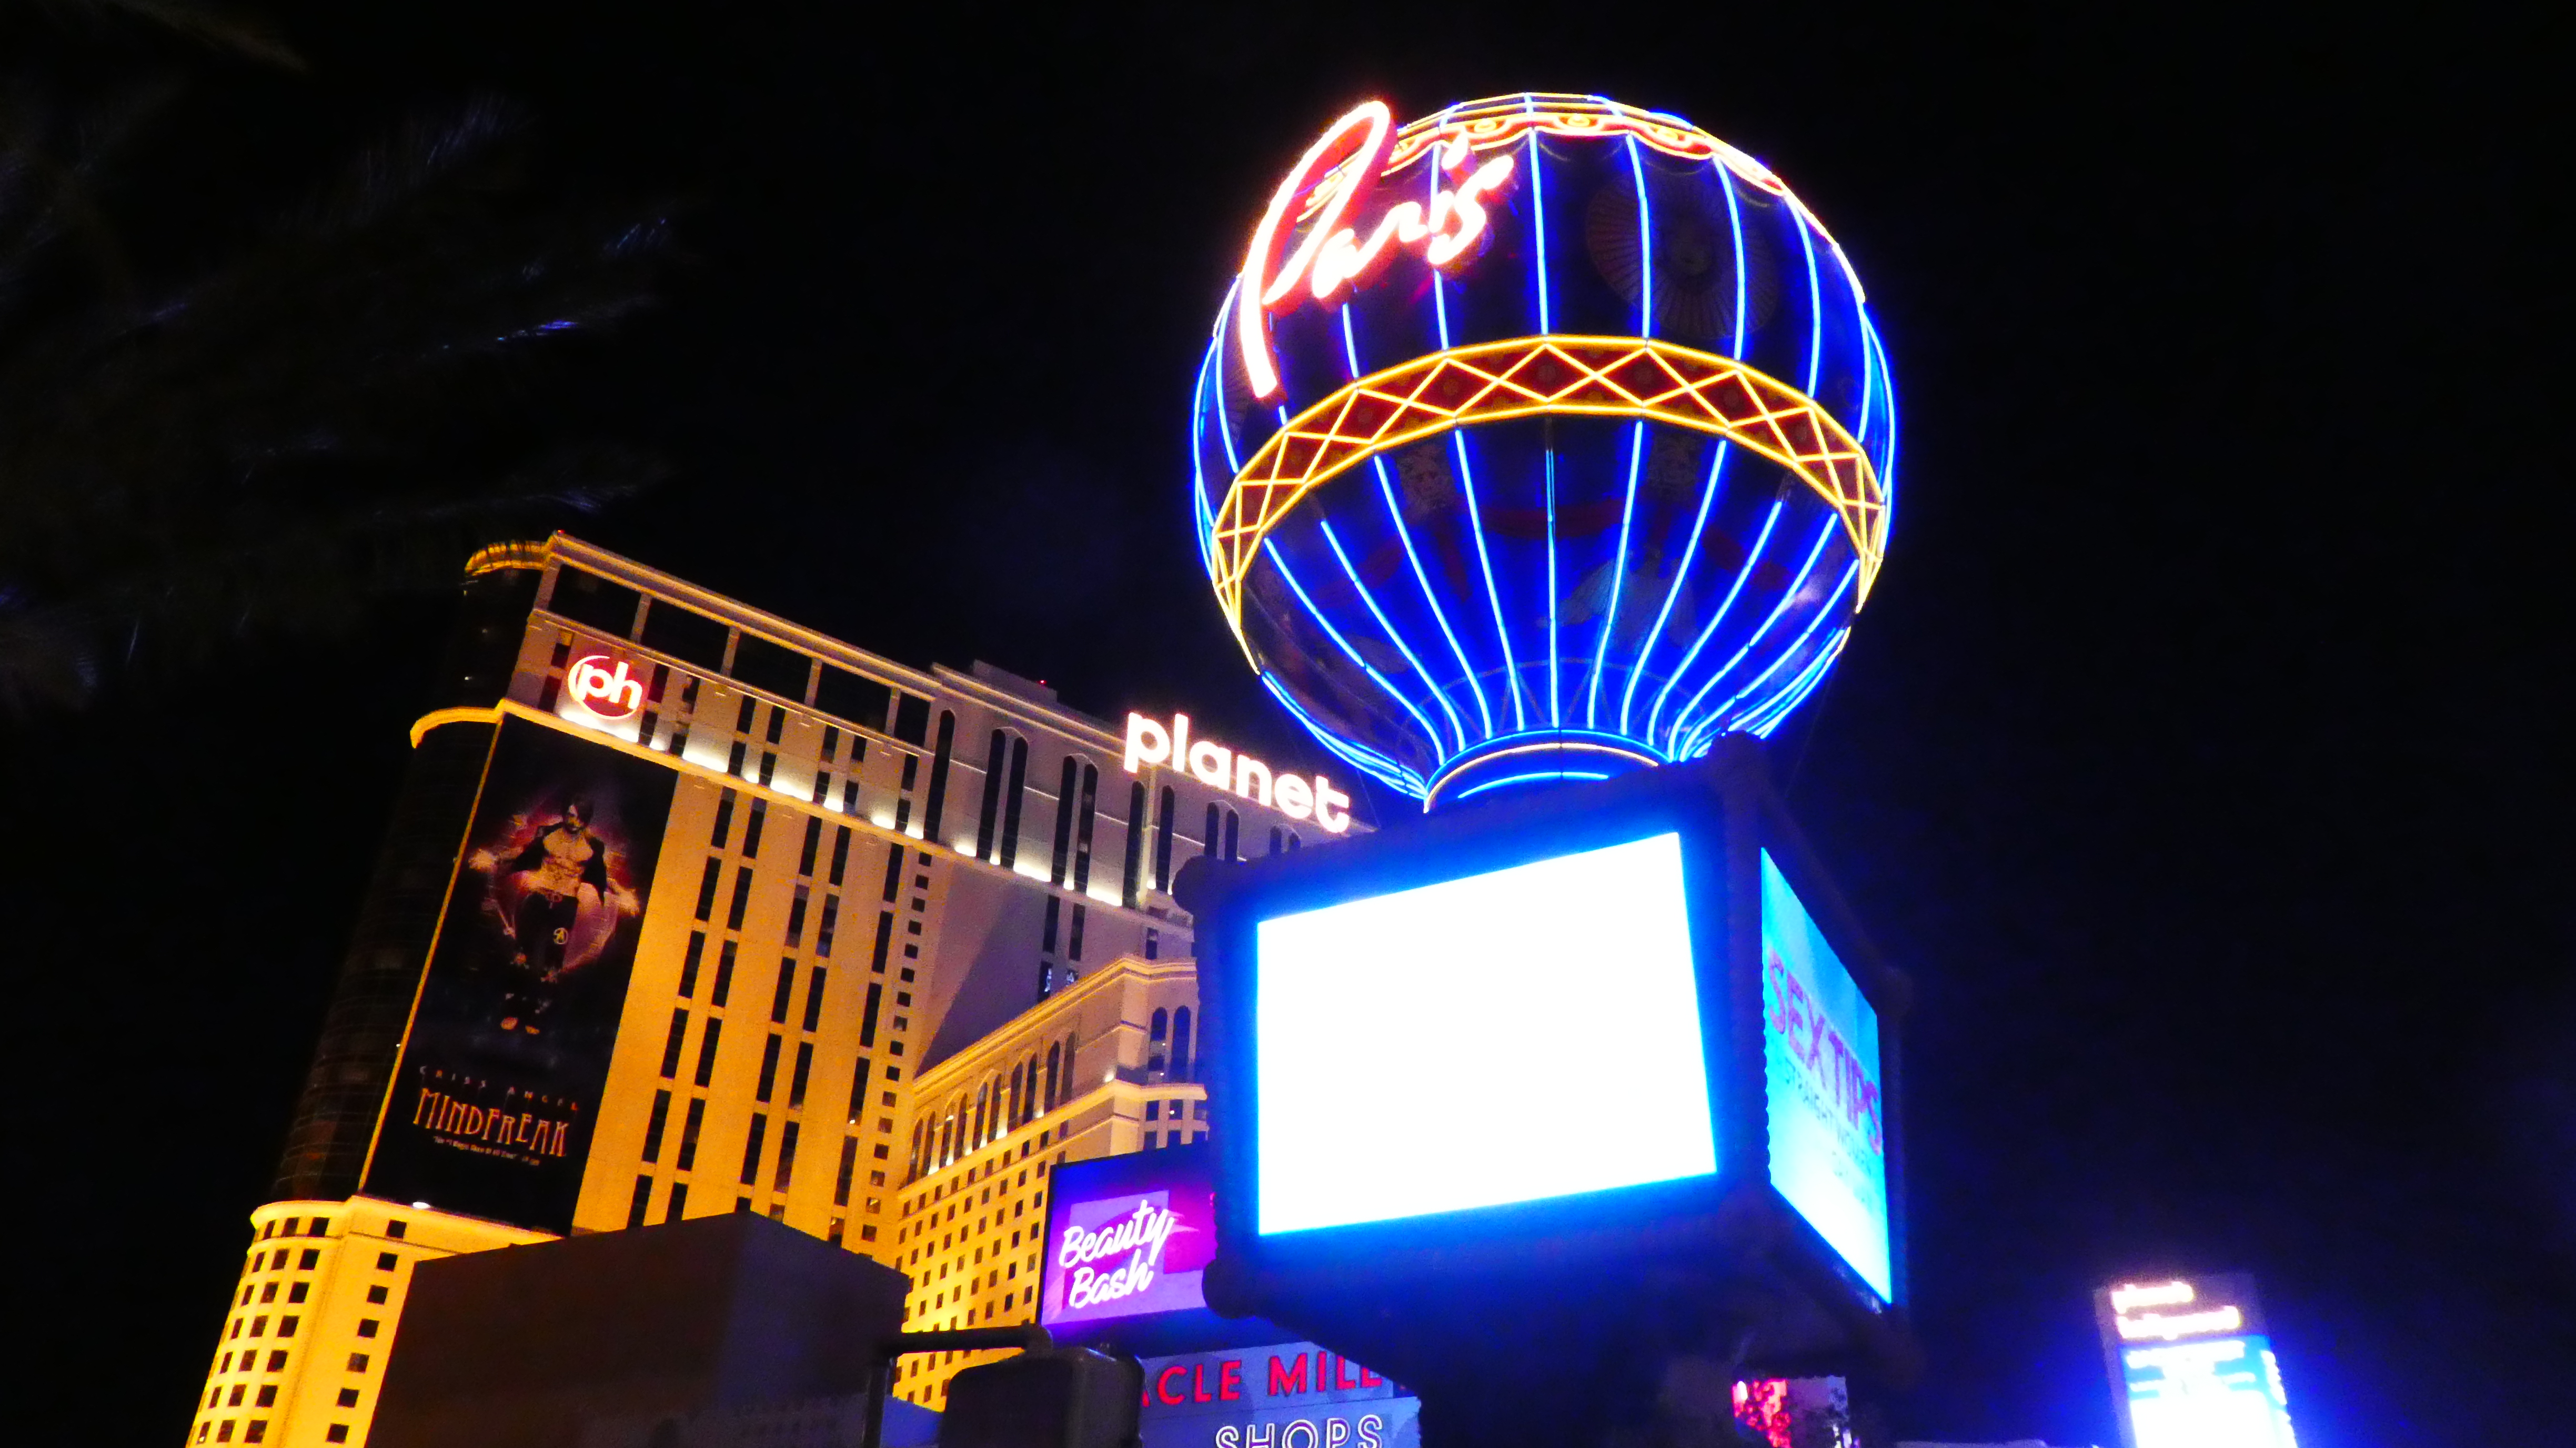
las vegas, landmark, light, lighting, night, neon, electronic signage, tourist attraction, neon sign, architecture, world